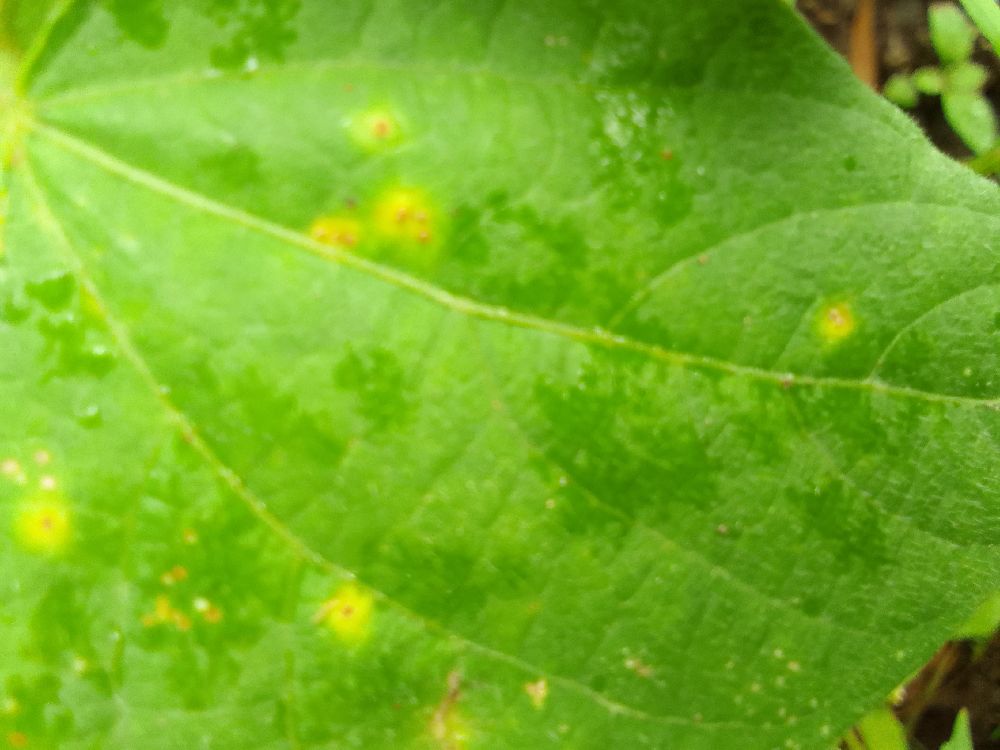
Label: rust